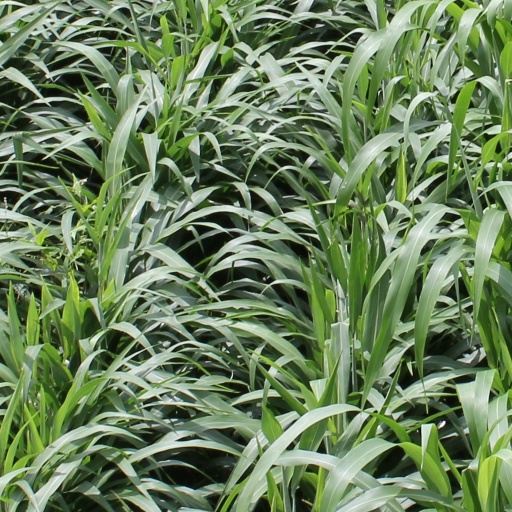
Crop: sorghum